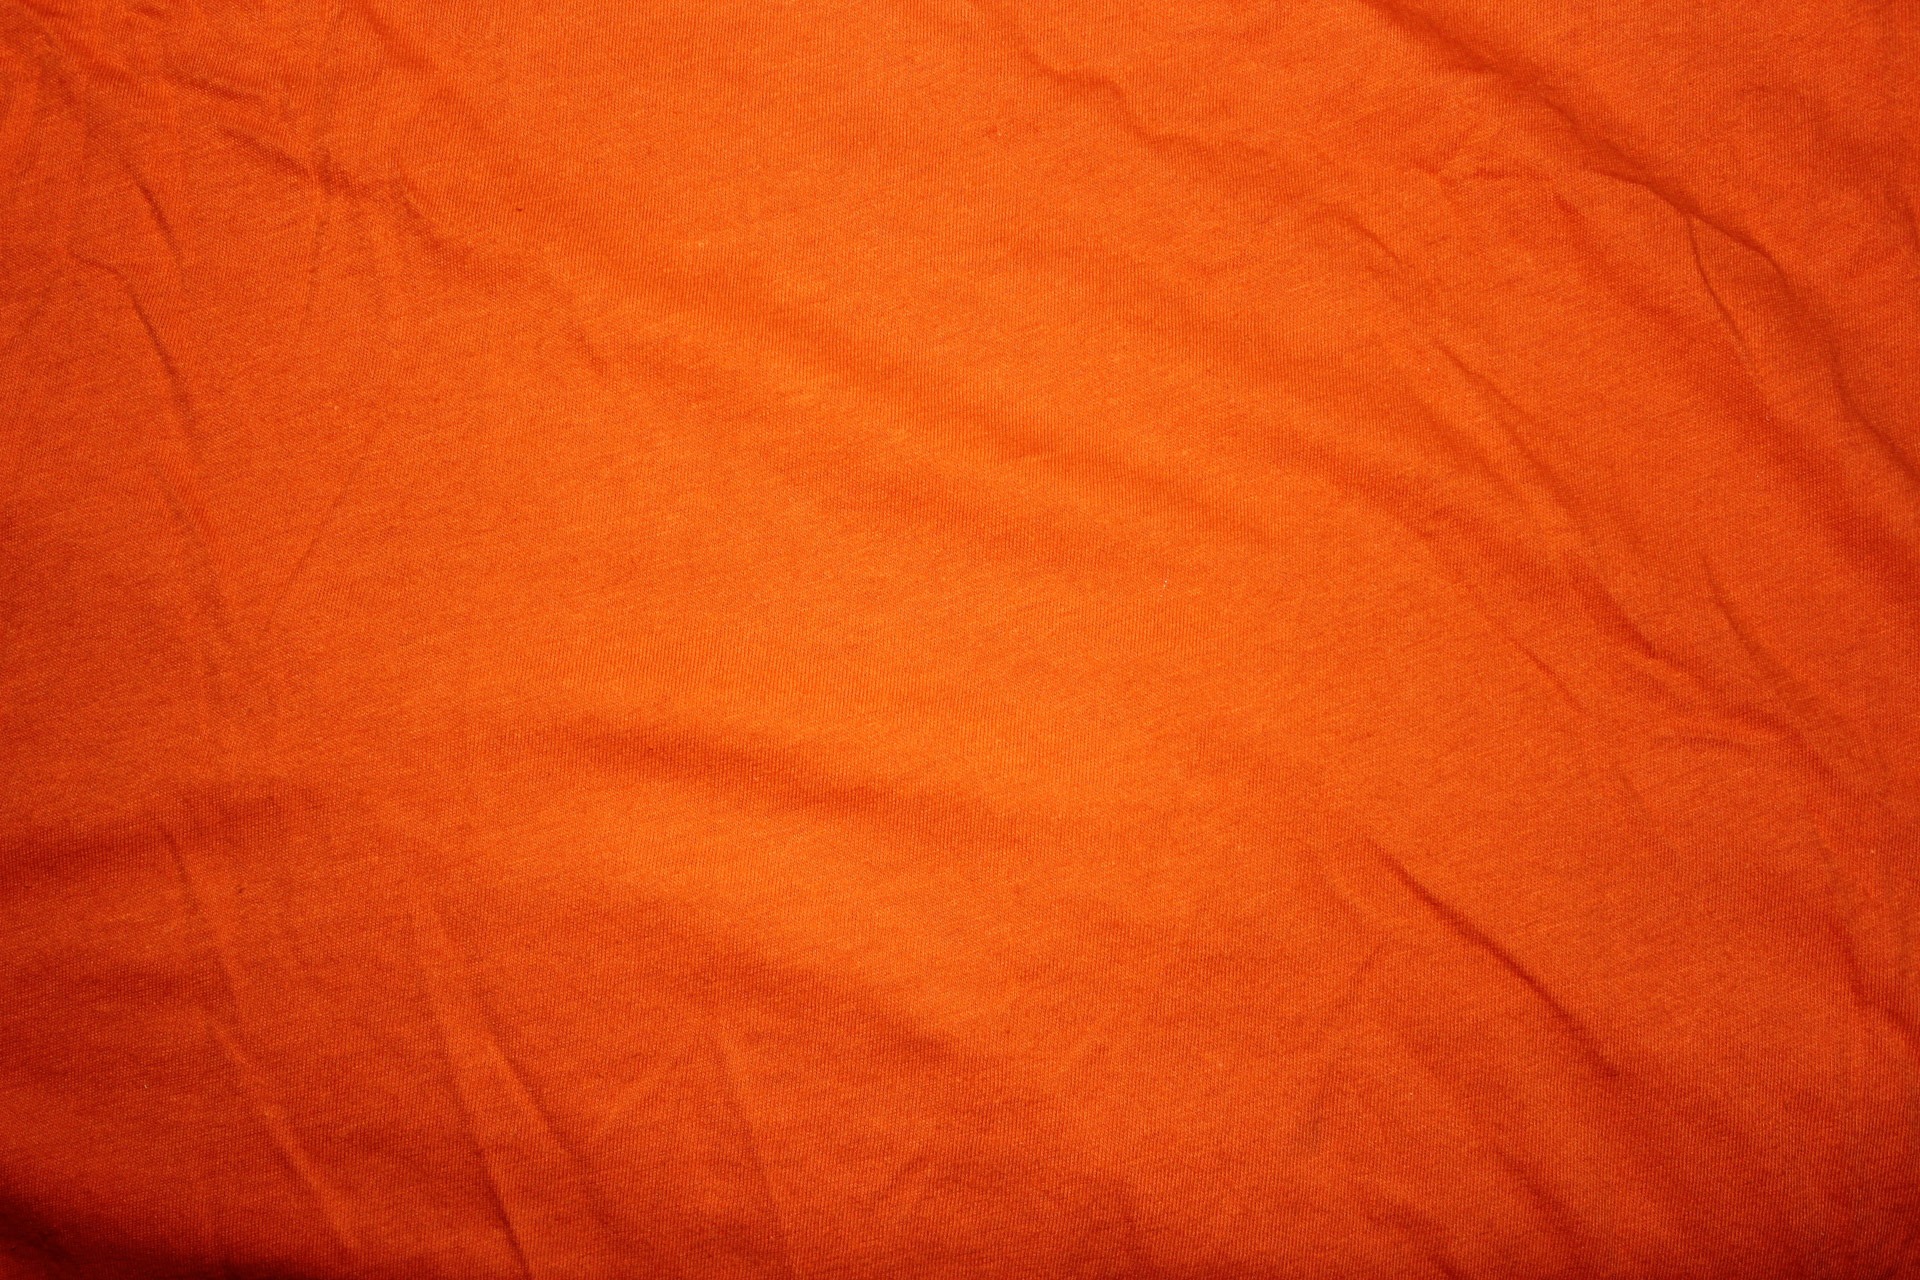
floor, orange, pattern, red, collection, smooth, fashion, market, clothing, furniture, colorful, yellow, cloth, modern, variety, material, garment, fabric, sheet, textile, flare, design, display, vivid, apparel, decorative, bright, wardrobe, style, soft, cotton, casual, backdrop, retail, template, layout